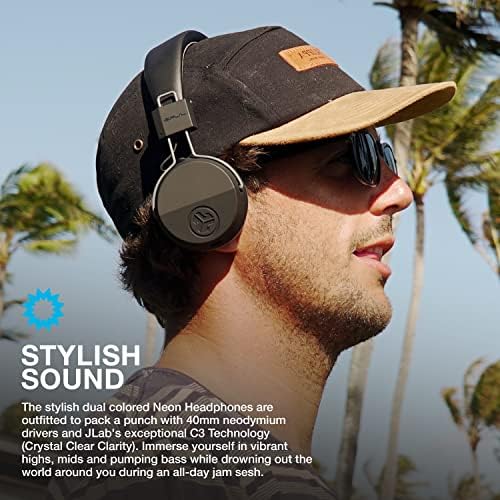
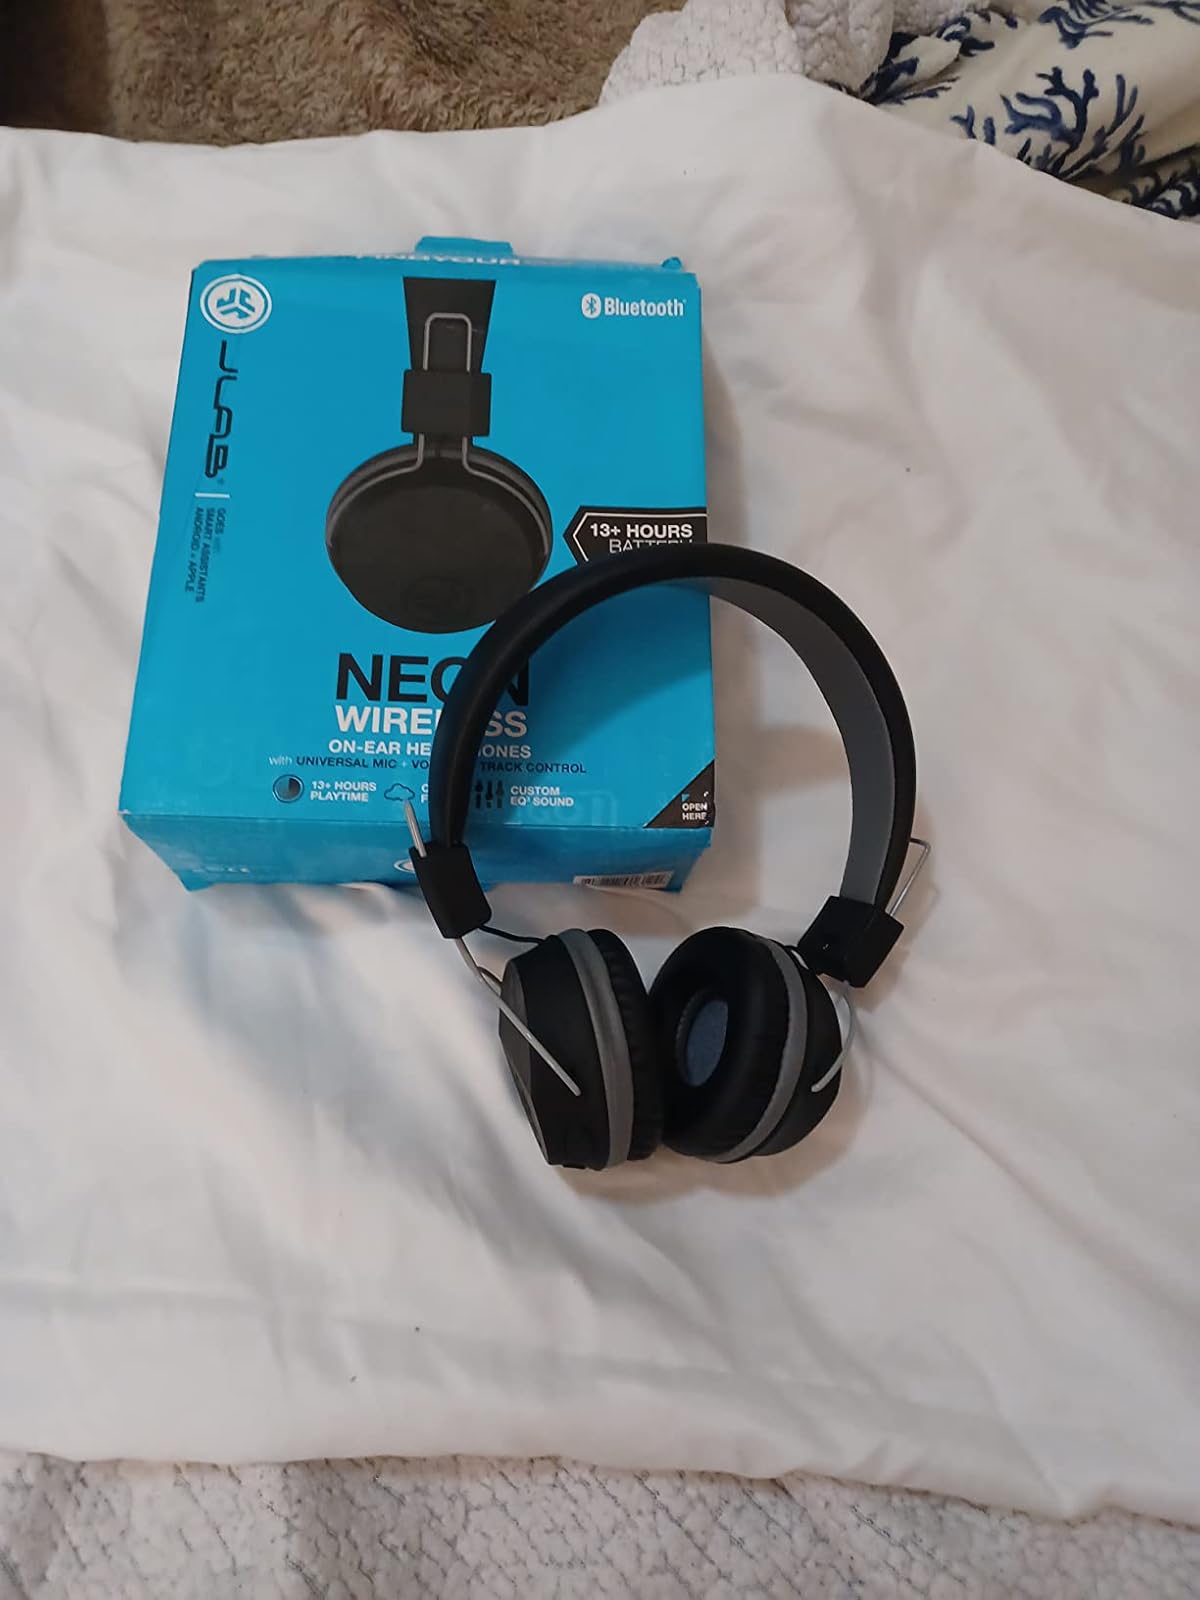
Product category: headphones
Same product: yes